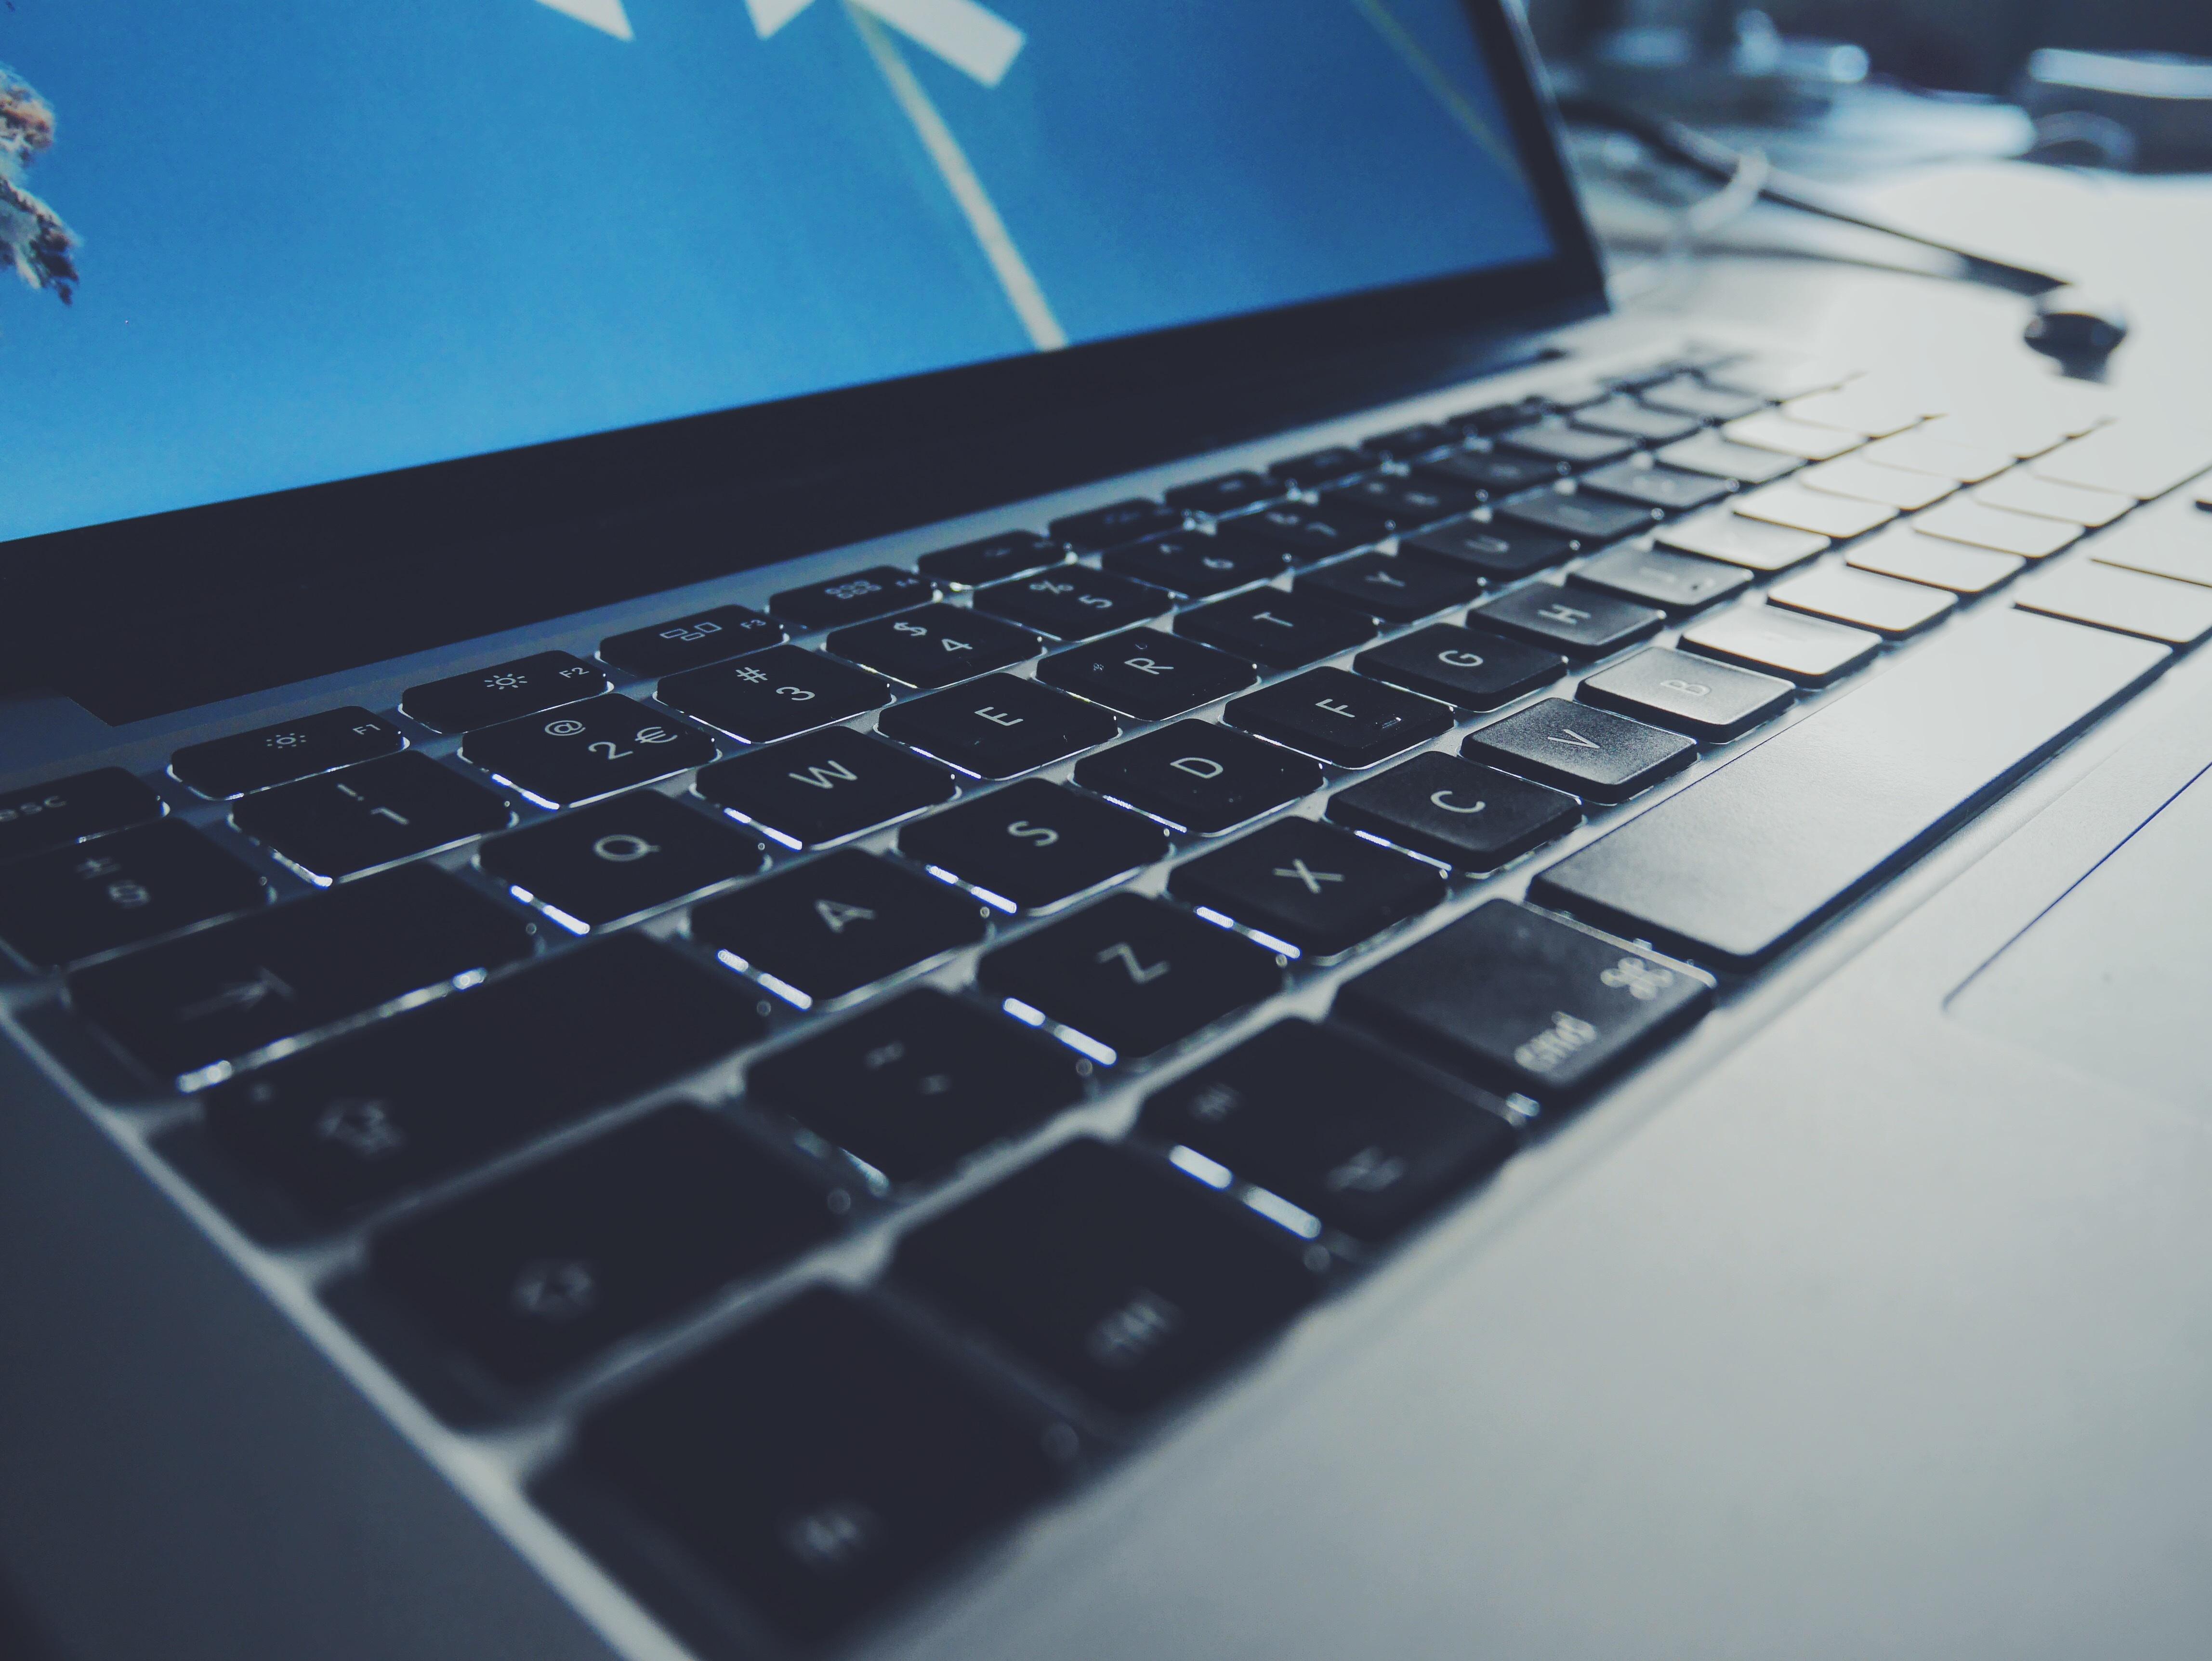
laptop, technology, multimedia, computer keyboard, personal computer, electronic device, computer hardware, musical keyboard, personal computer hardware, computer program